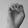
ASL letter: E